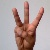
The image shows a hand gesture representing the letter 'W' in Indian Sign Language.